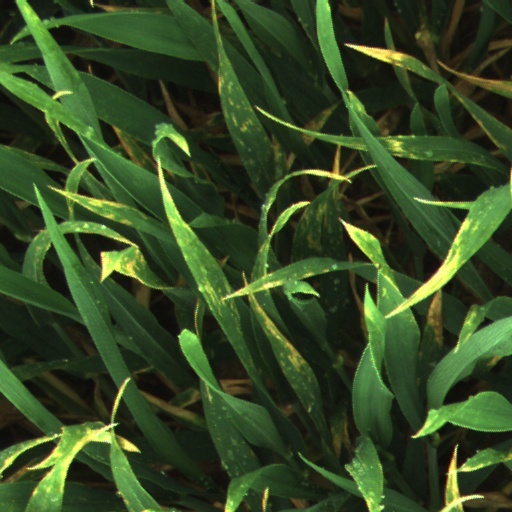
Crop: wheat